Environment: lab
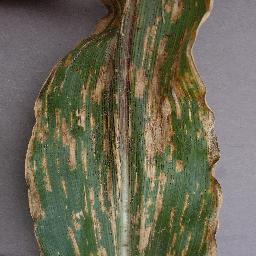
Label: gray_leaf_spot